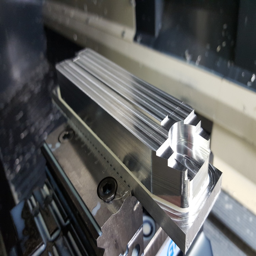
it is roughly similar to the finished product .